August Deusser

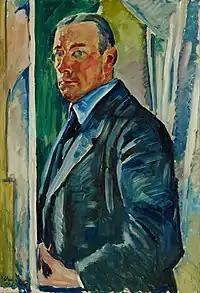
Self-portrait in Blue Jacket (c.1911)

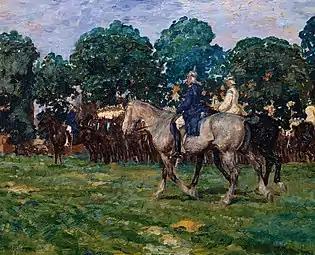
Cuirassiers (1905)

August Deusser (15 February 1870, in Cologne – 28 October 1942, in Konstanz) was a German painter and art professor, at the Kunstakademie Düsseldorf.